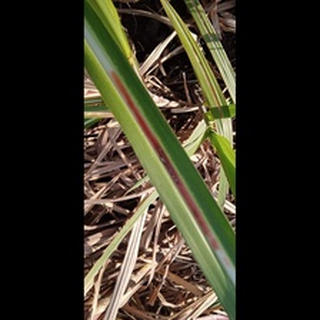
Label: sugarcane_red_rot